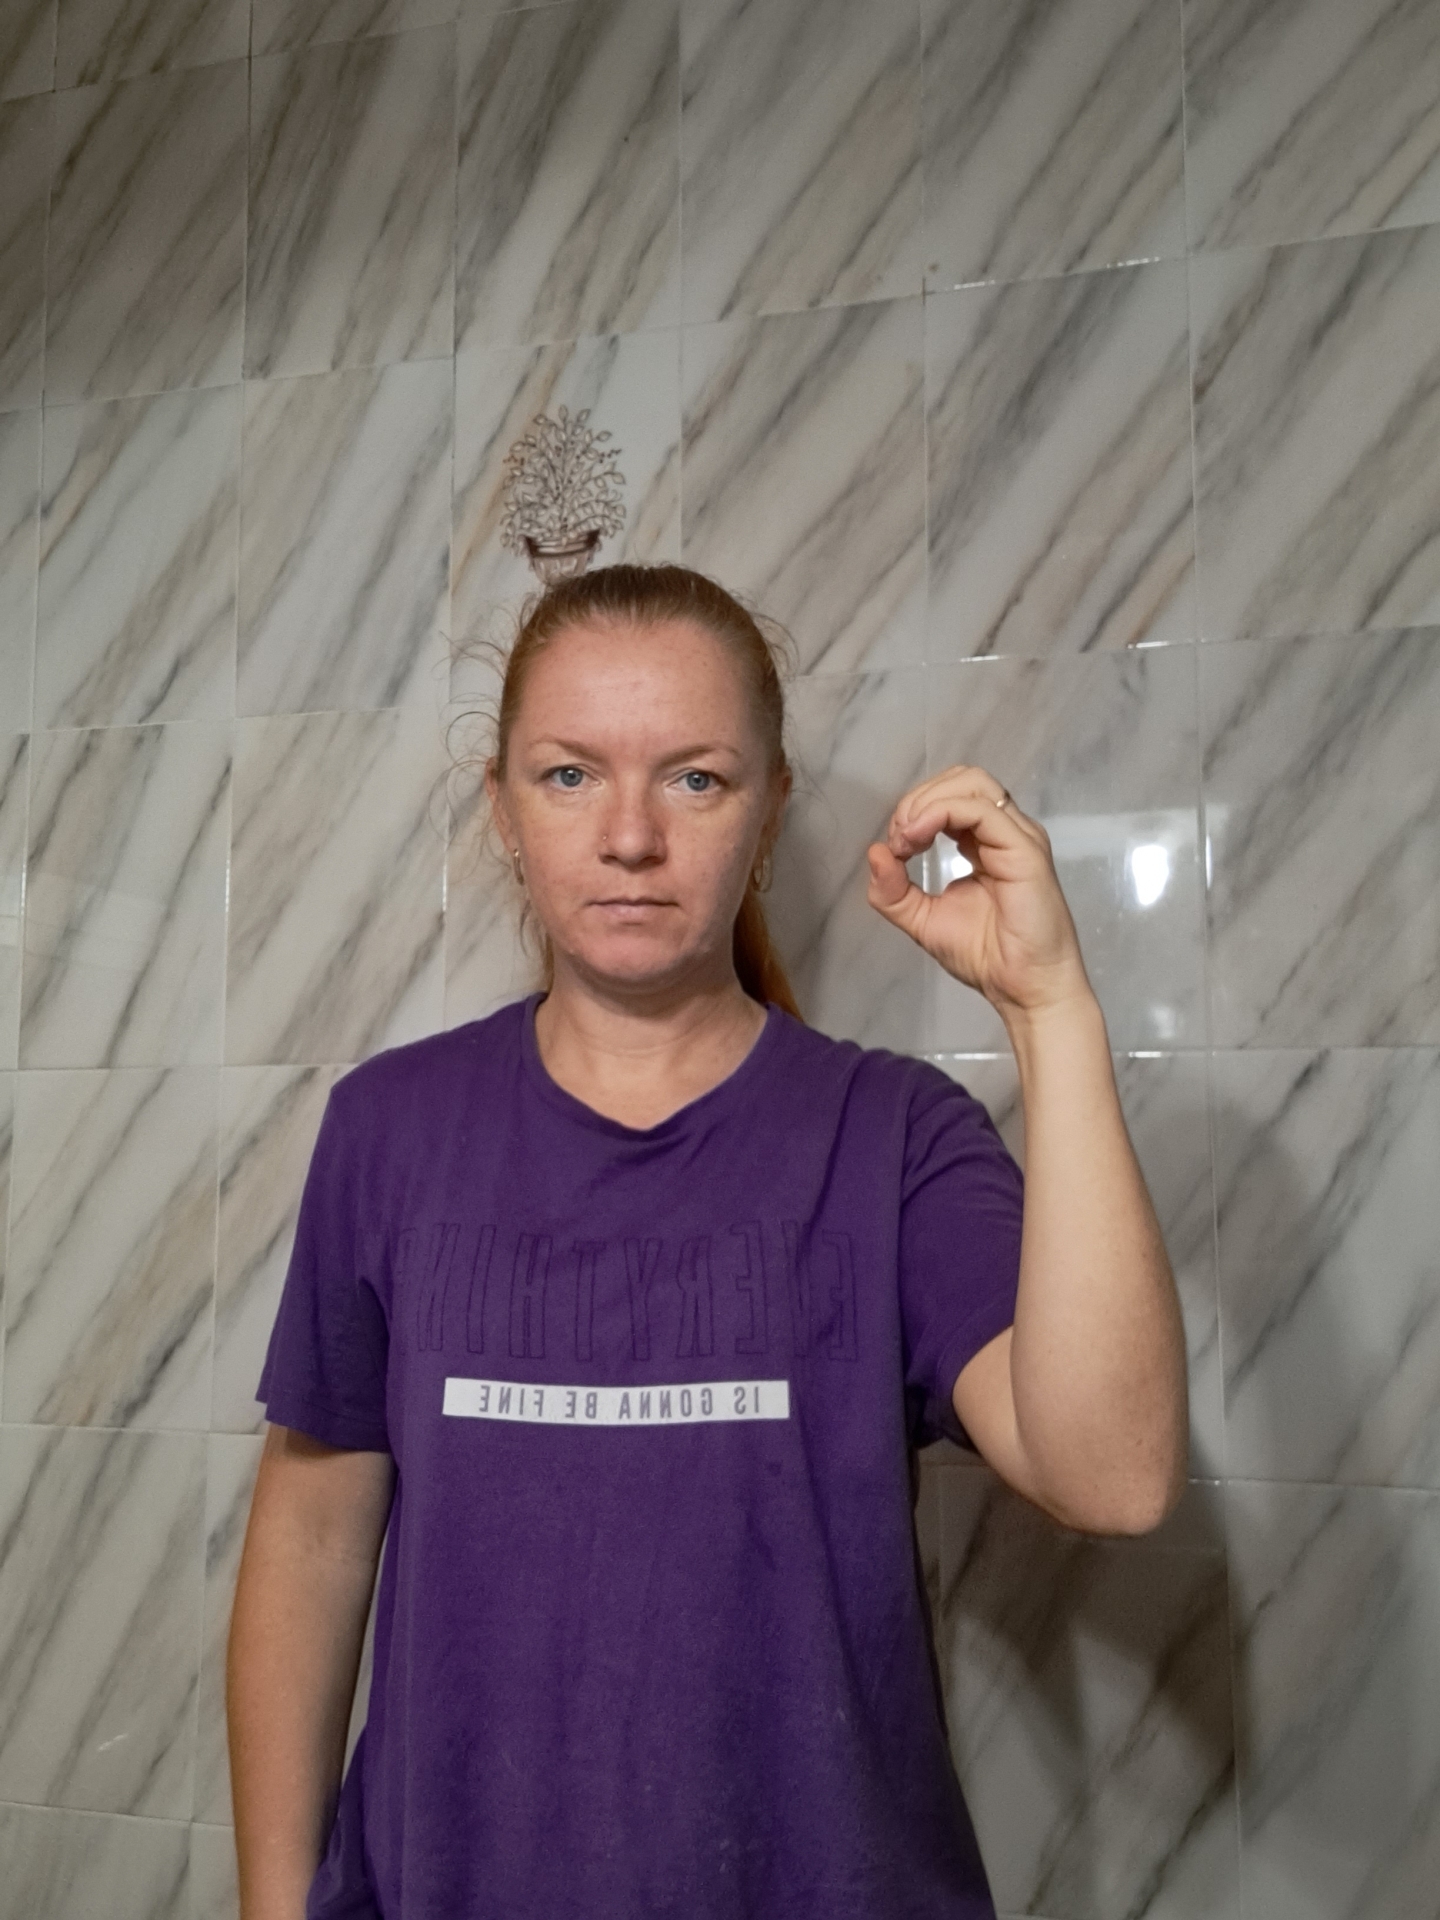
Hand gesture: grip